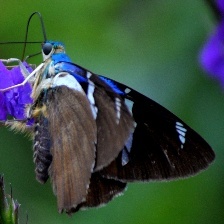
Species: TWO BARRED FLASHER